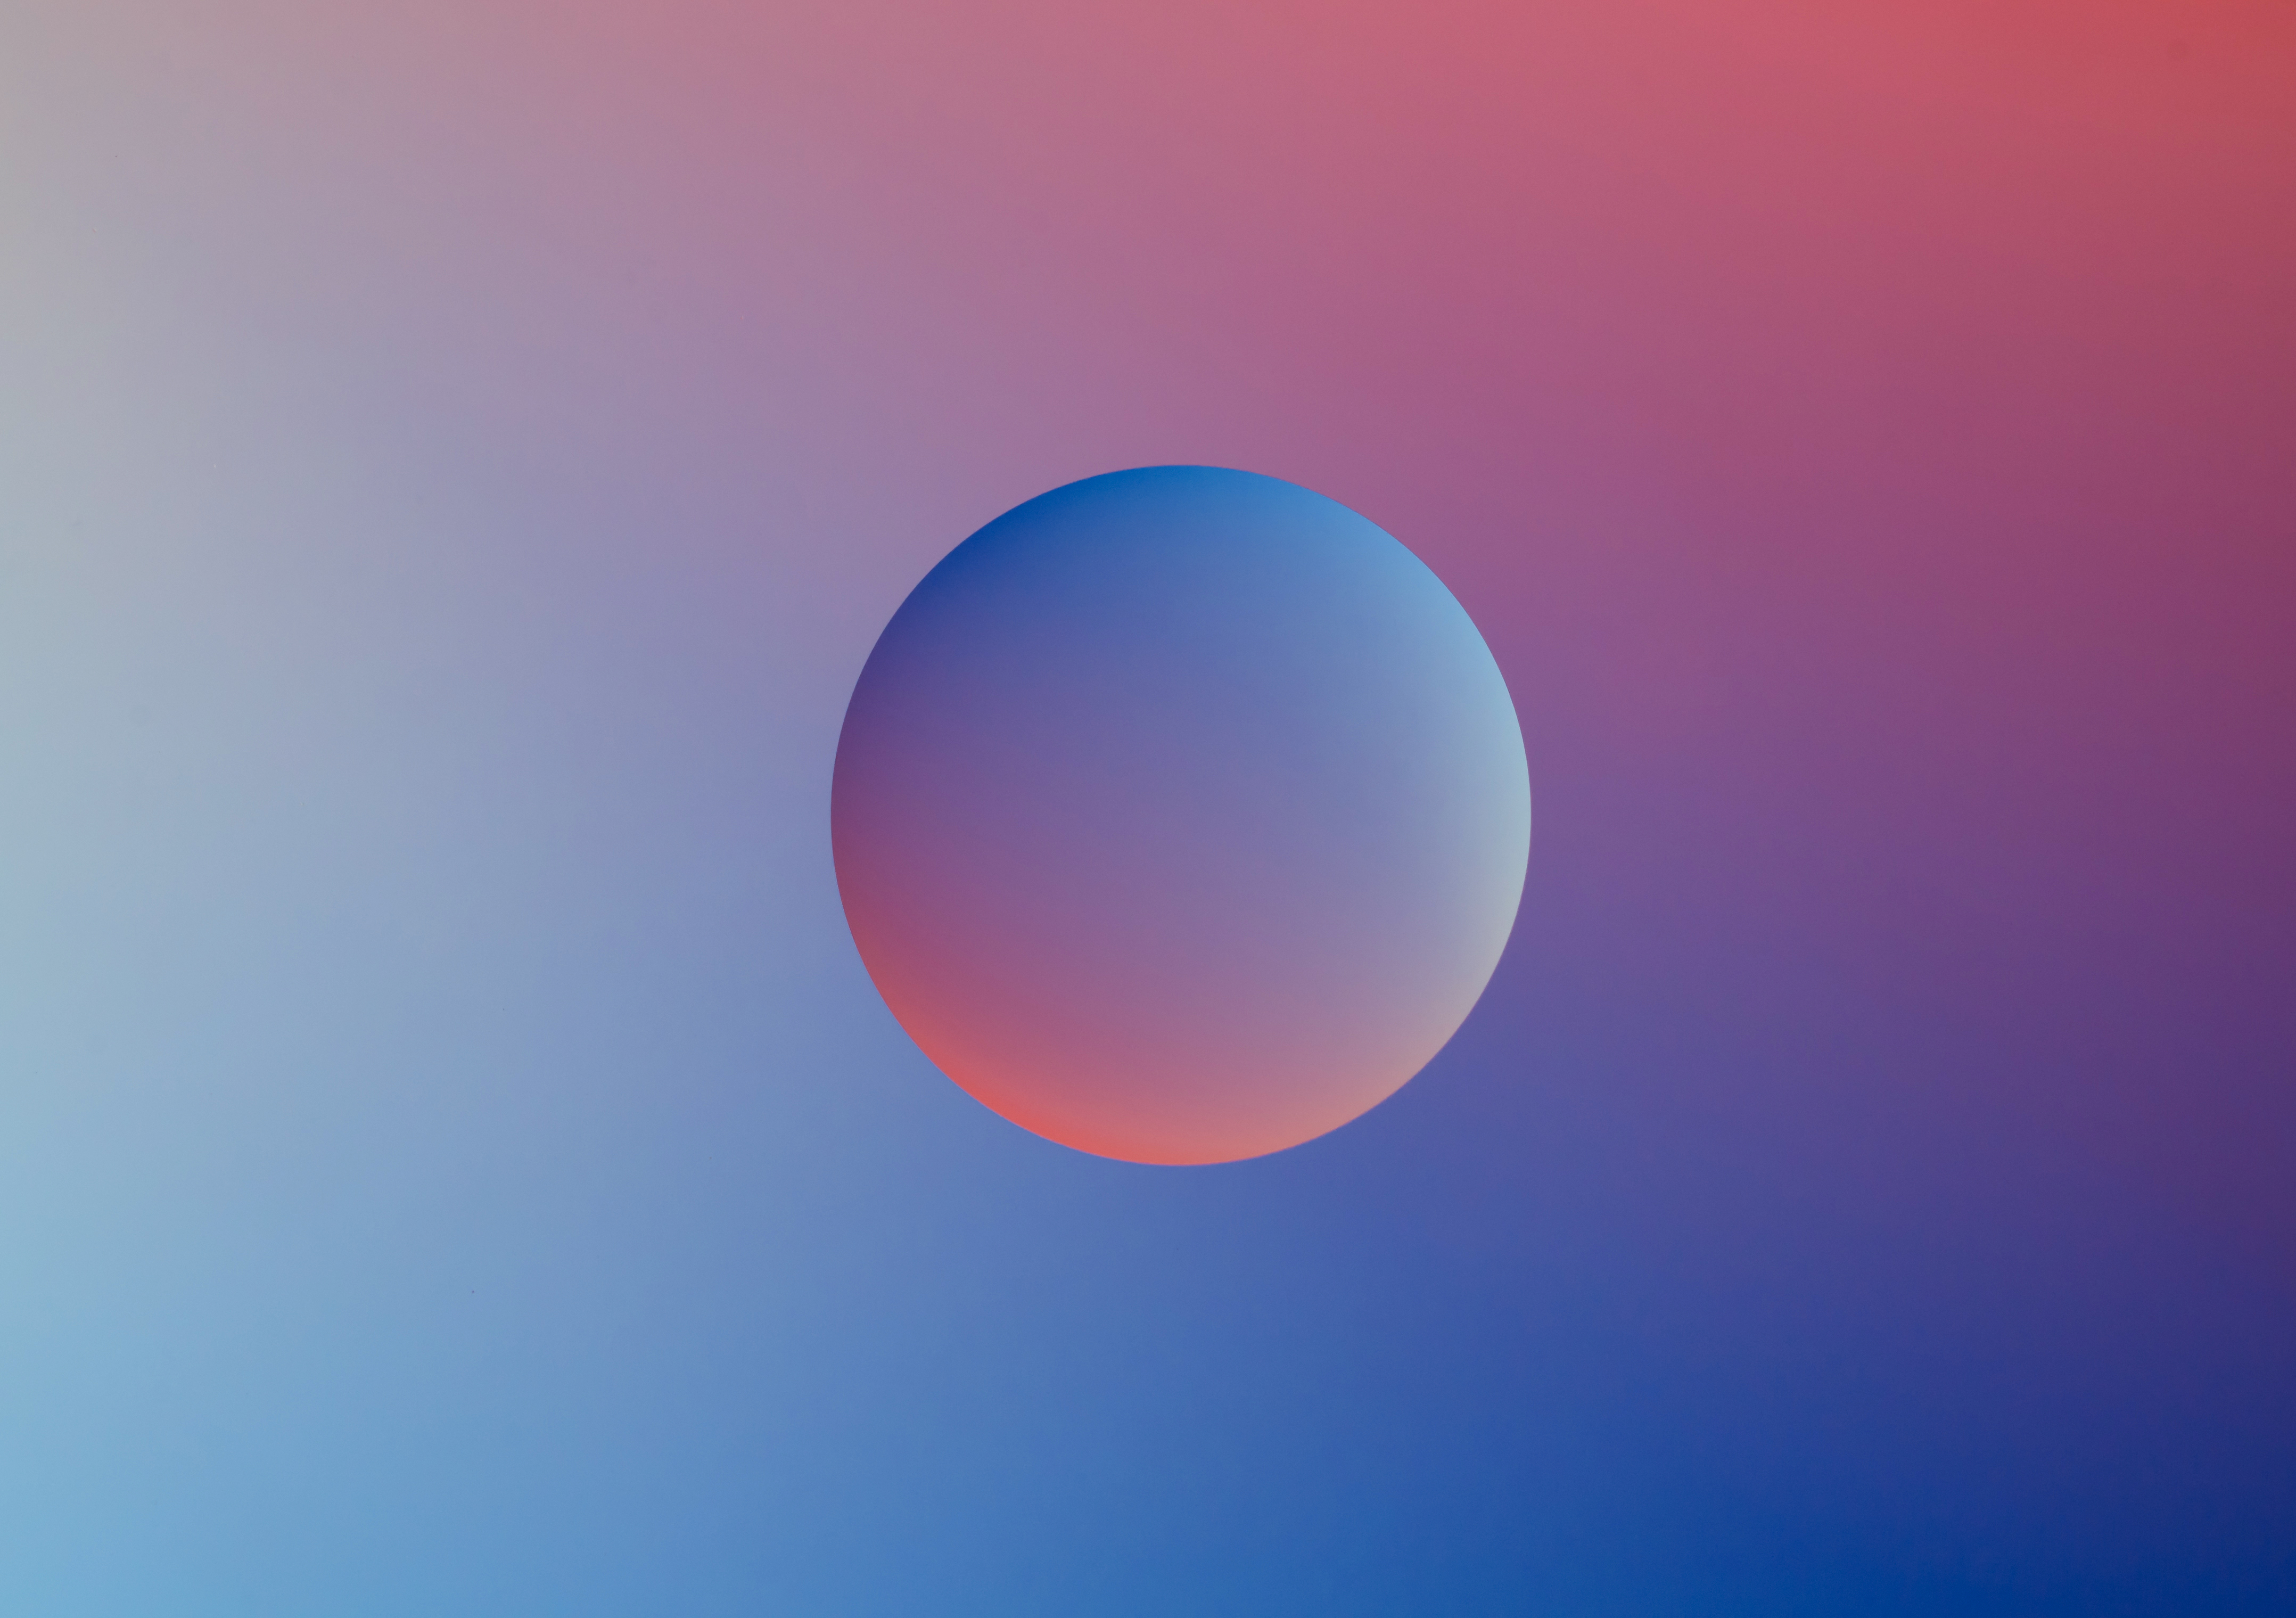
sky, sun, atmosphere, line, circle, shape, astronomical object, atmosphere of earth, computer wallpaper